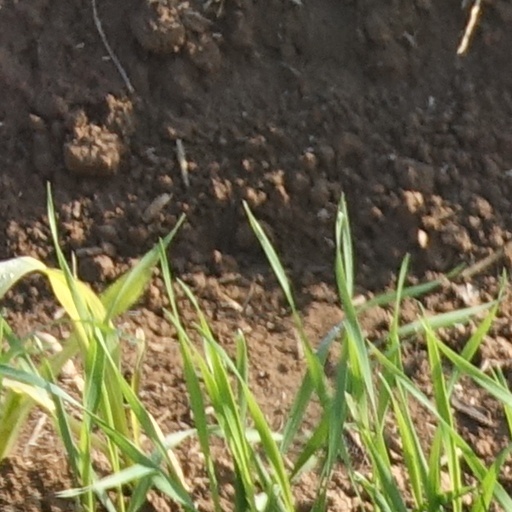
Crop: wheat